Fantavision (video game)

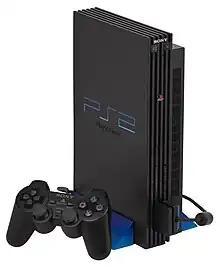
"Fantavision" was the first internally-developed Sony game for its PlayStation 2 console (pictured).

"Fantavision" was developed by Sony Computer Entertainment Japan during the transition period to the corporation's next generation console, the PS2. After completing "Ape Escape" for the PS1, "Fantavision" was one of a handful of projects supervised by former head of Japan Studio Shuhei Yoshida before he left Japan to become vice president of product development at Sony's North American division. Yoshida recalled that the game was essentially created by a team of just three to five people in a mere six months time.